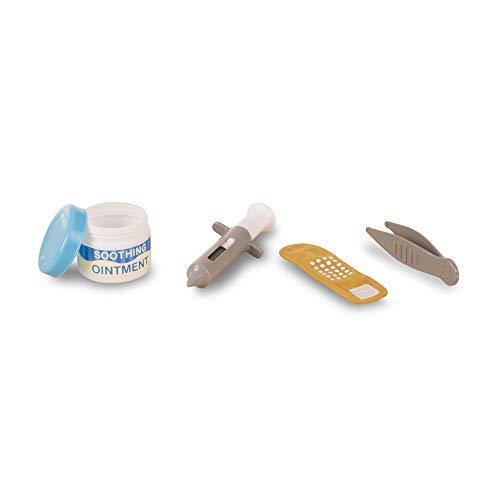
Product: Melissa & Doug Track & Rescue Safari Animals Play Set with 3 Plush Stuffed Animals (30 Pcs)
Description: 30-piece pretend play wild animal expedition play set with a plush rhino, lion, and elephant approximately 8.5-inch/22 cm and tracking and rescue essentials.
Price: $18.97
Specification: ProductDimensions:10.7x3.5x13.5inches|ItemWeight:1.48pounds|ShippingWeight:1.48pounds(Viewshippingratesandpolicies)|ASIN:B07B41LM84|Itemmodelnumber:8543|Manufacturerrecommendedage:36months-7years